Bountiful Summer

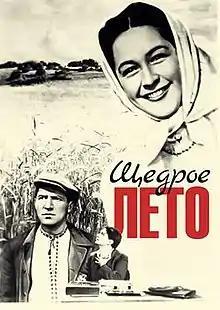

Bountiful Summer is a 1951 Soviet musical comedy drama film directed by Boris Barnet and starring Nina Arkhipova, Nikolay Kryuchkov and Viktor Dobrovolsky. The film is set on a collective farm in Ukraine.